Logarithmic scale

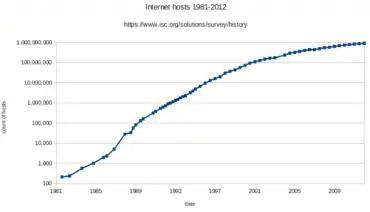
Semi-log plot of the Internet host count over time shown on a logarithmic scale

A logarithmic scale (or log scale) is a method used to display numerical data that spans a broad range of values, especially when there are significant differences among the magnitudes of the numbers involved.